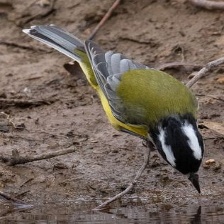
Species: CRESTED SHRIKETIT
Scientific name: FALCUNCULUS FRONTATUS